Tourism in the Andaman and Nicobar Islands

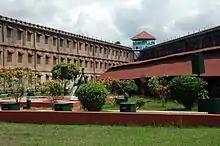
Cellular Jail

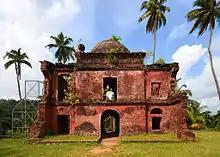
Historic gallows on Viper Island

The Cellular Jail, also known as Kālā Pānī (Black Water), was a colonial prison. The prison was used by the British especially to exile political prisoners to the remote archipelago. Many notable dissidents such as Batukeshwar Dutt and Vinayak Damodar Savarkar, among others, were imprisoned here during the struggle for India's independence. Today, the complex serves as a national memorial monument.